Organ trio

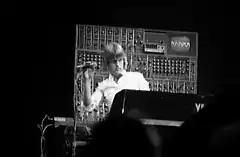
Keith Emerson of Emerson, Lake & Palmer, Maple Leaf Gardens, Toronto 1978

In the 1970s, the 1960s-style organ trios based around a Hammond organ were eclipsed by the new trend of jazz-rock fusion, and small ensembles increasingly used electronic keyboards such as Moog synthesizer in place of the Hammond organ. Synthesizers allowed musicians to make new electronic sounds that were not possible on the electromechanical Hammond organs. Emerson, Lake & Palmer was one organ trio that successfully branched between the changing times between their debut performances in 1970 towards the end of the decade, with Keith Emerson on the Hammond B3 organ, Greg Lake on either the guitar or bass guitar, and Carl Palmer on drums; Emerson was one of the earliest in moving into synthetic sound. Veteran Hammond players such as Emerson and Charles Earland began using synthesizers to "update" their sound to the pop-disco styles of the late 1970s.